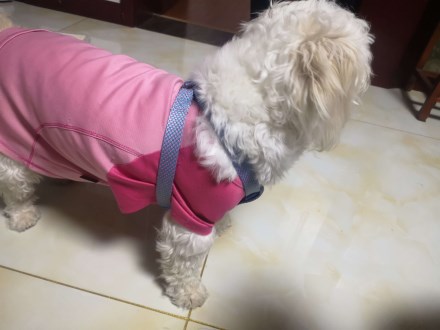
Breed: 3083-n000117-Bichon_Frise